Black supremacy

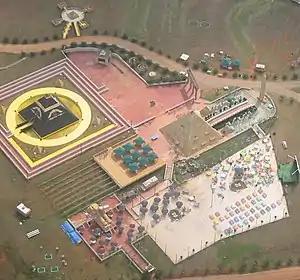
Central portion of Tama-Re, a village in the U.S. state of Georgia built in 1993 by the United Nuwaubian Nation of Moors, as seen from the air in 2002

Several fringe groups have been described as either holding or promoting black supremacist beliefs. A source described by historian David Mark Chalmers as being "the most extensive source on right-wing extremism" is the Southern Poverty Law Center (SPLC), an American nonprofit organization that monitors hate groups and extremists in the United States. Authors of the SPLC's quarterly "Intelligence Reports" have described the following groups as holding black supremacist views: